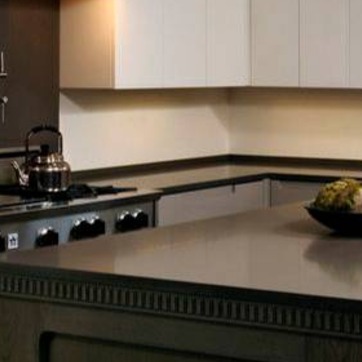
Material: polishedstone